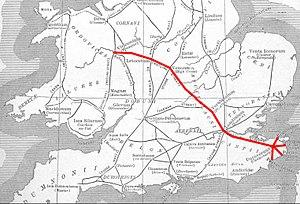
Watling Street est une voie romaine longue de 322 km qui relie le port anglais de Douvres à Viroconium, aujourd'hui Wroxeter, dans le Shropshire, au Royaume-Uni. Elle a été utilisée tout d'abord par les Celtes, principalement entre les villes modernes de St Albans et Canterbury. Les Romains ont ensuite pavé la route, identifiée dans l'itinéraire d'Antonin à l'Iter III : Item a Londinio ad portum Dubris — de Londres au port de Douvres. Le nom vient de l'anglo-saxon Wæcelinga Stræt, signifiant « la voie du peuple de Wæcel ». le mot Street désigne à l'origine une voie pavée. Le mot Wæcel peut être une variation du mot anglo-saxon désignant les Celtes vivant au Pays de Galles. Il peut venir également de Wæclingacaester, nom anglo-saxon de la ville de St Albans, et désigner ainsi la section de la route entre Londres et cette ville avant de s'étendre à toute la route.
La bataille de Watling Street est une bataille qui s'est déroulée en 60 ou 61 durant la révolte de Boadicée contre l'occupation romaine de la Grande-Bretagne. Elle a eu lieu dans la province romaine de Bretagne occupée par les Romains. Elle vit s'opposer une armée celte composée d'une alliance de Bretons insulaires dirigée par la reine Boadicée à une armée romaine dirigée par le général Caius Suetonius Paulinus.